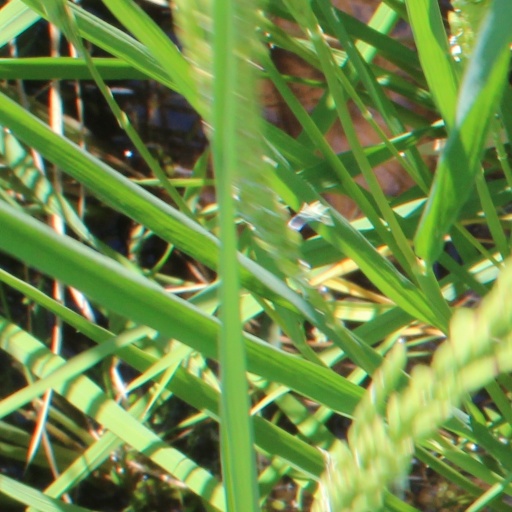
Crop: rice